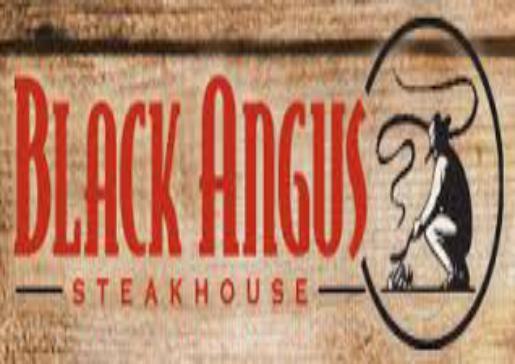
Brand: Black Angus Steakhouse
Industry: Food